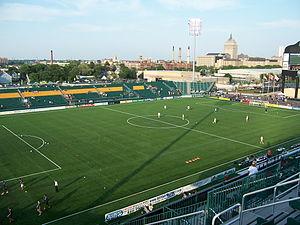
Le Marina Auto Stadium, est un stade de soccer situé à Rochester dans l'état de New York aux États-Unis. C'est le stade résident de trois clubs de soccer : les Rhinos de Rochester, le Flash de Western New York et les Ravens de Rochester et du club de crosse au champ les Rattlers de Rochester. Il accueille également différentes compétitions de football américain universitaire et de hockey sur gazon.
Le Flash de Western New York est un club professionnel de soccer féminin basé à Rochester, dans l'État de New York, aux États-Unis. Le club est fondé en 2008 et joue sa saison inaugurale en 2009 dans la W-League. Par la suite, le club obtient une franchise de la Women's Professional Soccer et y joue la saison 2011. Après la cessation des activités de la WPS, le Western New York Flash annonce que l'équipe sera en compétition dans le Ligue WPSL Elite pour la saison 2012. Les couleurs du club sont le rouge et le blanc.